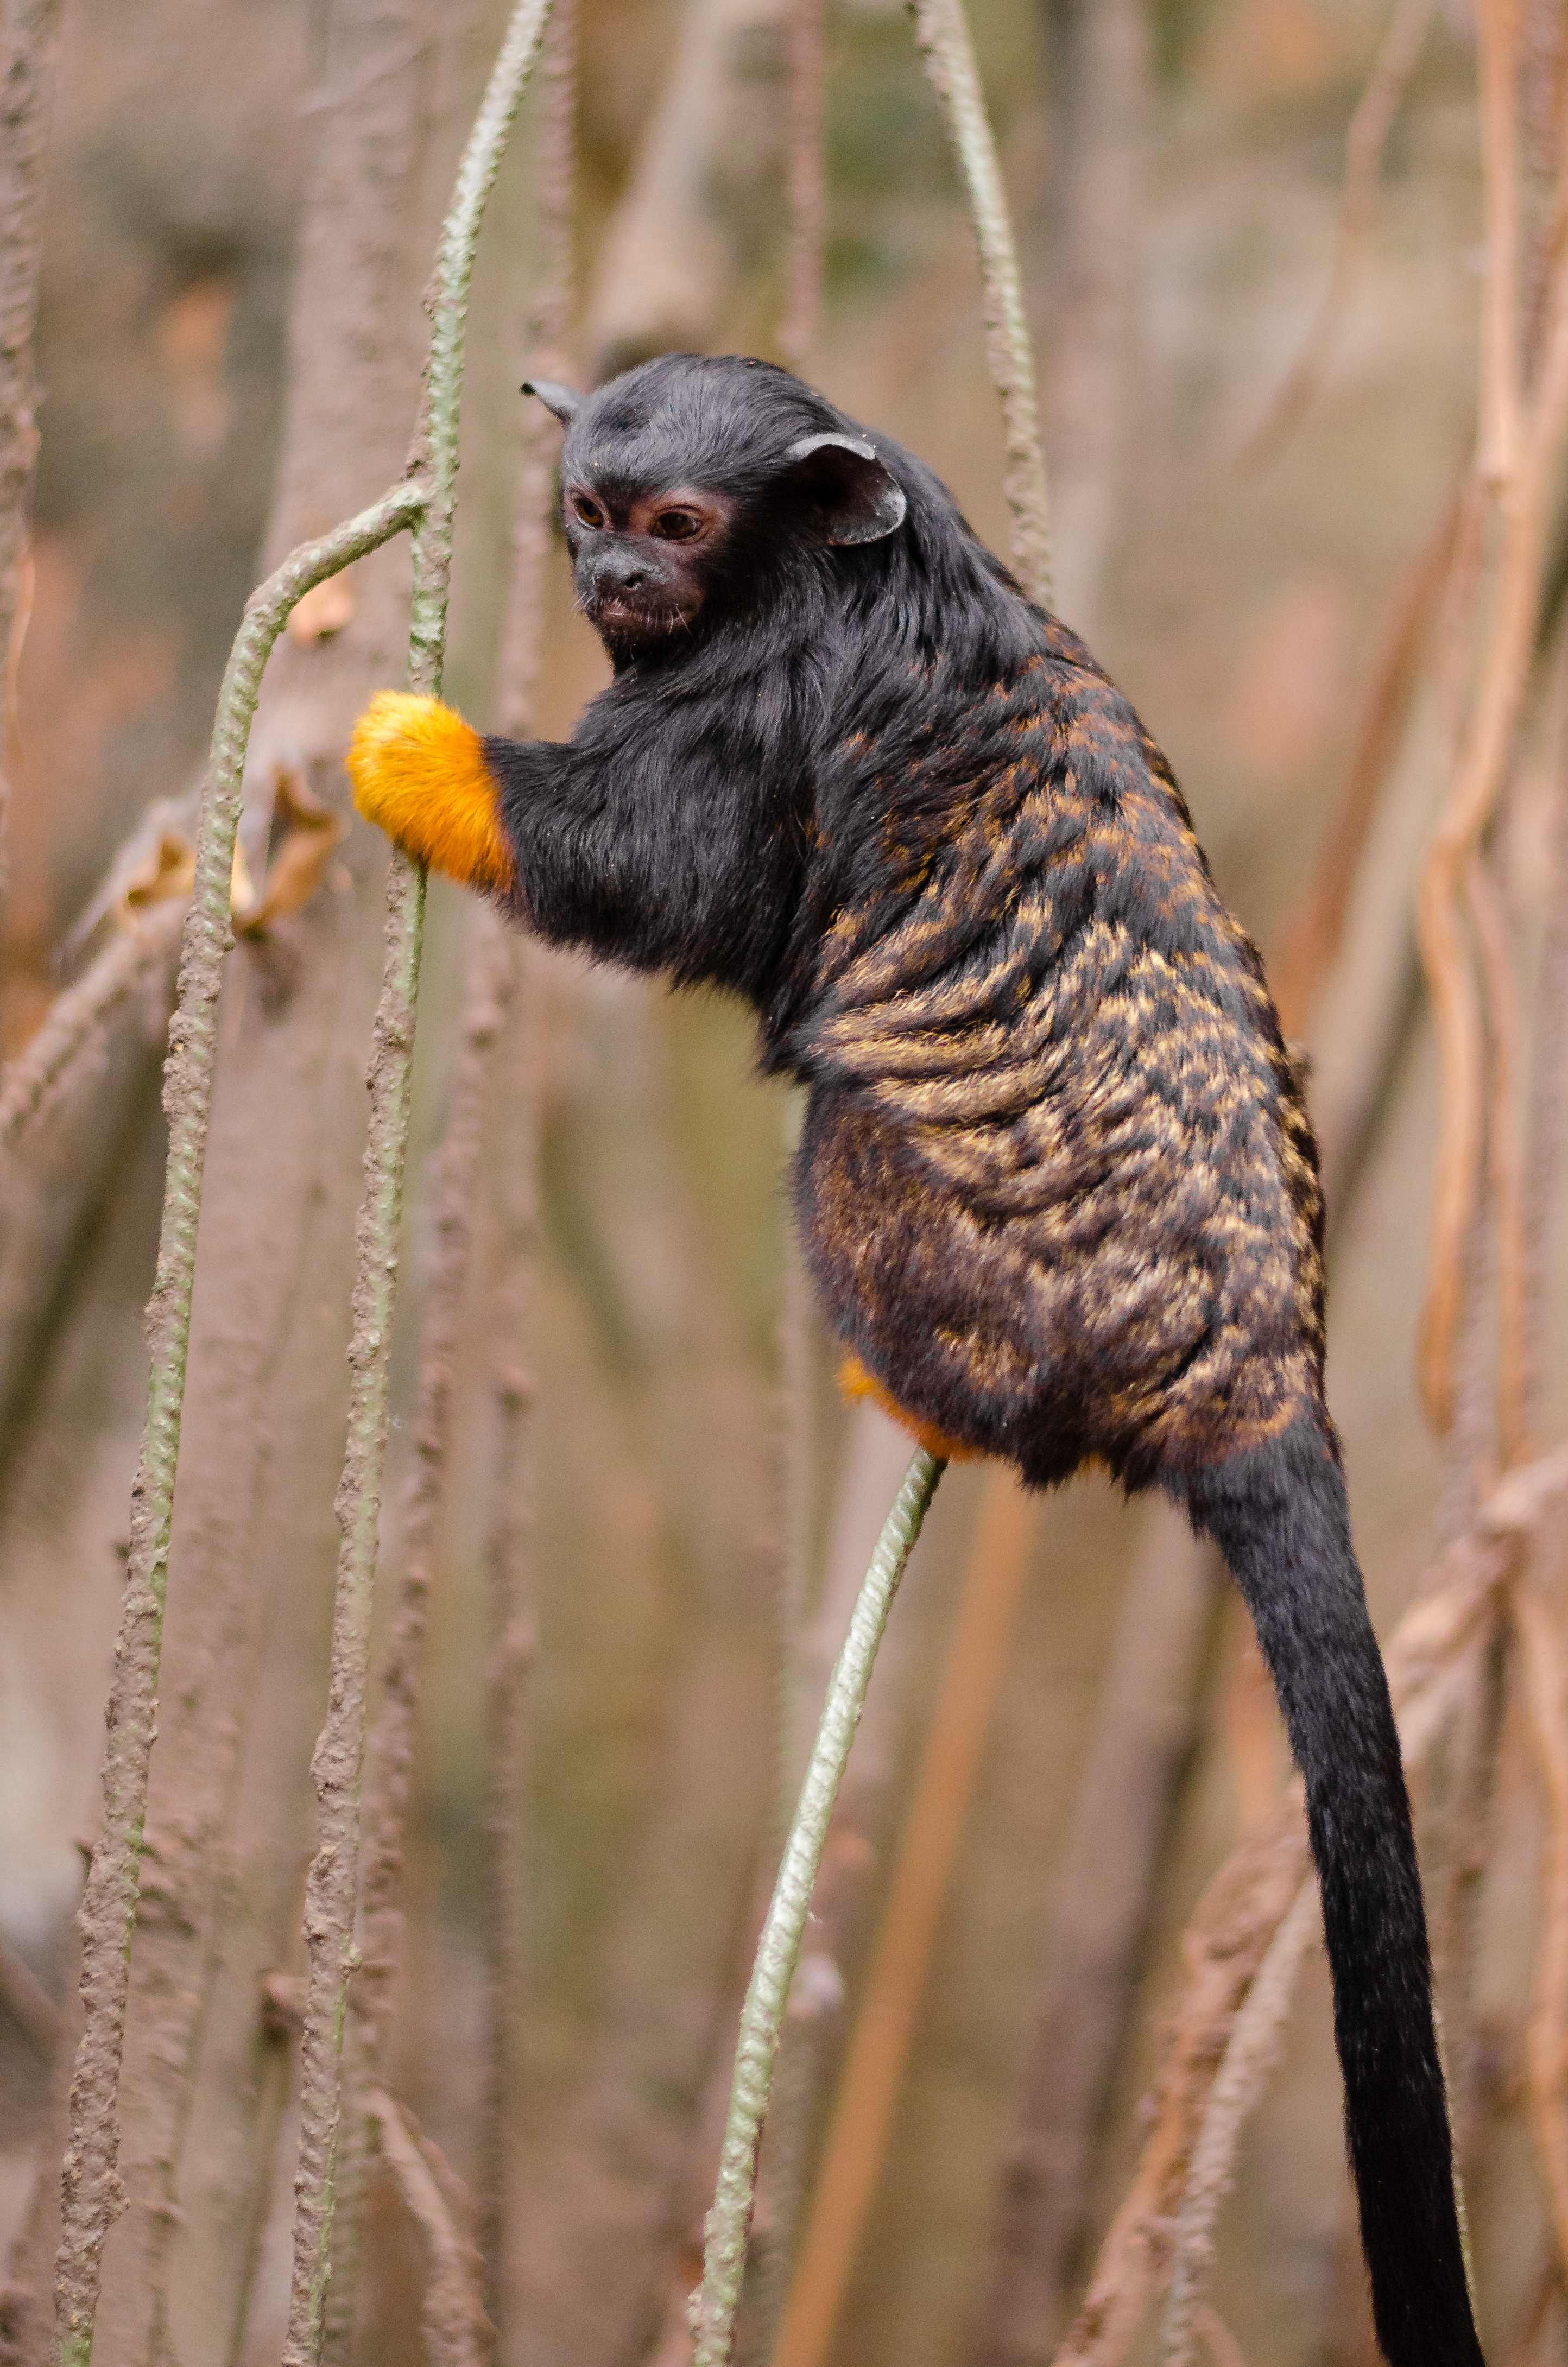
branch, bird, bokeh, feet, animal, cute, wildlife, zoo, fur, golden, beak, tropical, small, america, black, monkey, fauna, primate, world, south, gold, hands, animals, furry, vertebrate, new, germany, deutschland, schwarz, deutsch, german, ss, fell, mains, niedlich, tierpark, pelz, pelzig, hnde, fse, tropisch, sdamerika, klein, affe, aux, midas, affen, tamarin, winzig, saguinus, tamarino, rousses, ormana, neuweltaffen, goldenhanded, roodhandtamarin, rdhandad, new world monkey